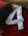
Number: 4